2010 Oakland Athletics season

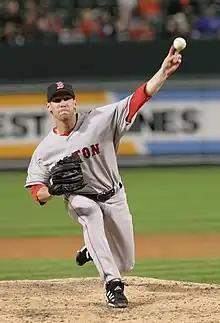
Craig Breslow

"Note: G = Games played; AB = At bats; R = Runs; H = Hits; 2B = Doubles; 3B = Triples; HR = Home runs; RBI = Runs batted in; SB = Stolen bases; BB = Walks; AVG = Batting average; SLG = Slugging average"